Raëlism

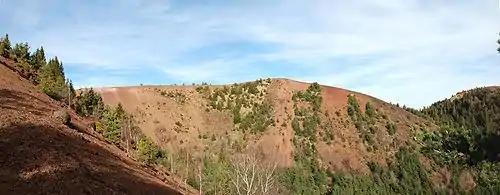
The Puy Lassolas, the mountain where Raël claimed he first encountered the Elohim in 1973

Claude Vorilhon was born in Ambert, France on 30 September 1946. He was the illegitimate son of a 15-year-old mother; his father had been a Sephardi Jew then in hiding from the Nazi authorities. Vorilhon later recounted being raised as an atheist by his grandmother and aunt, although for a time attended a Roman Catholic boarding school. As a teenager, Vorilhon hitch-hiked to Paris where he pursued a career as a singer, releasing singles using the name "Claude Celler." He then married a nurse and had two children with her. In 1973, he founded the racing car magazine "Auto Pop" and also worked as a test driver for such vehicles. In November 1973, a new law was introduced in France banning speeding on the highway, ending his work as a test driver. "Auto Pop" ceased publication in September 1974.